Architecture of Letterkenny

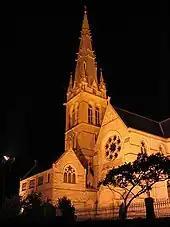
St. Eunan's Cathedral by night

The Cathedral of St. Eunan and St Columba, built between 1890 and 1900, has one of the tallest steeples in Ireland. Located near the town centre on Castle Street, it is the only Catholic cathedral in the county; an older cathedral, now owned by the Church of Ireland and officially called the Cathedral Church of St. Eunan, is located in the town of Raphoe, approximately ten miles away. Letterkenny Cathedral was designed by William Hague from Cavan Town. It is built in the Victorian neo-Gothic style. The ceilings are the work of Amici of Rome, while the stained glass windows that illuminate the sanctuary and the Lady Chapel are by the Mayer firm of Munich.